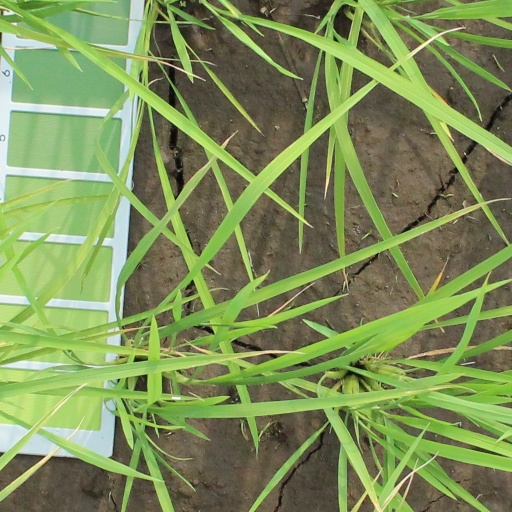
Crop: rice